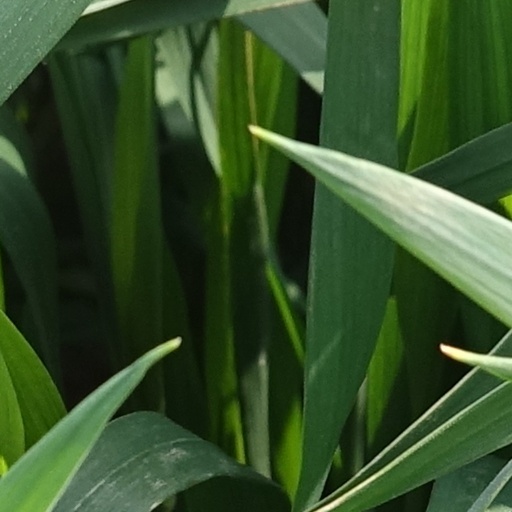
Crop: wheat